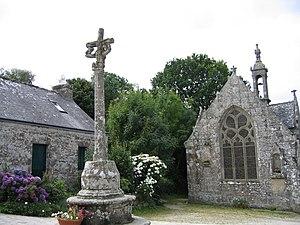
Chapelle, commune de Locronan, région Bretagne, France
Locronan [lɔkʁɔnɑ̃] est une commune française, située dans le département du Finistère en région Bretagne.
Cet article recense les monuments historiques français classés en 1915.
La chapelle Notre-Dame-de-Bonne-Nouvelle est une chapelle située à Locronan, en France.